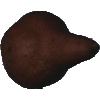
Label: Pear Kaiser 1